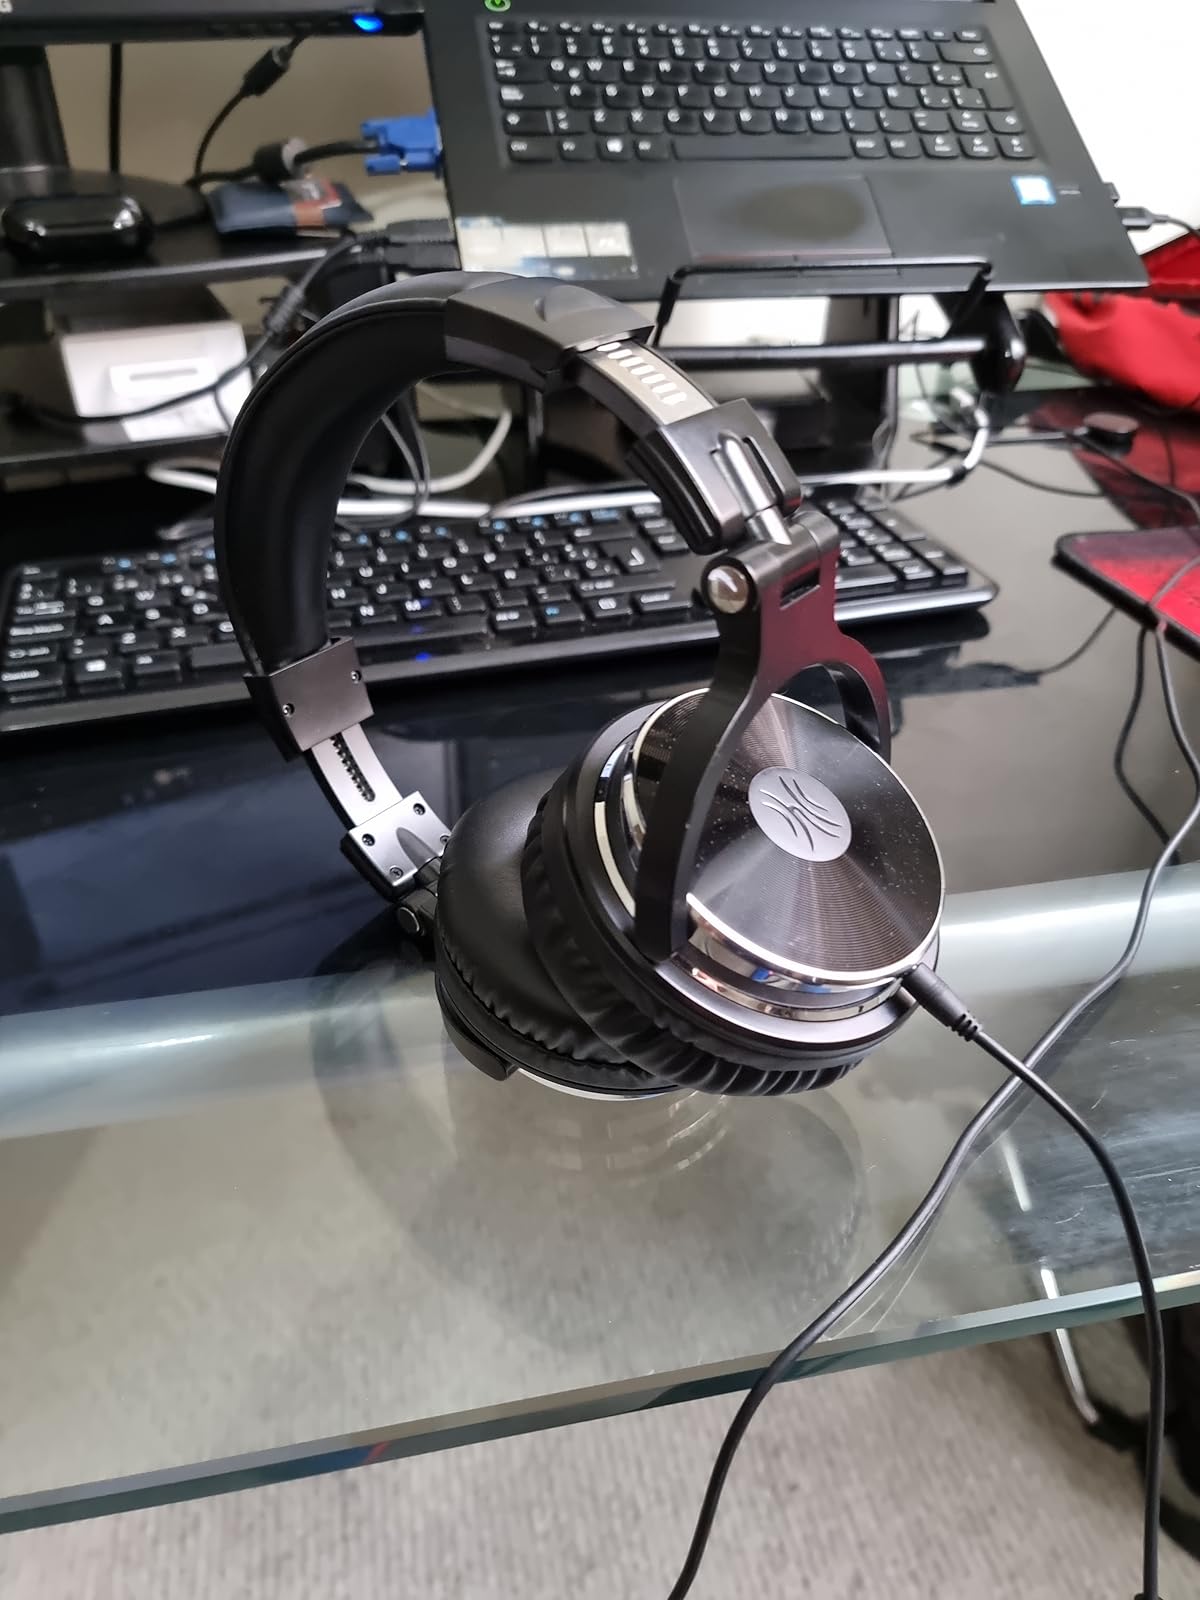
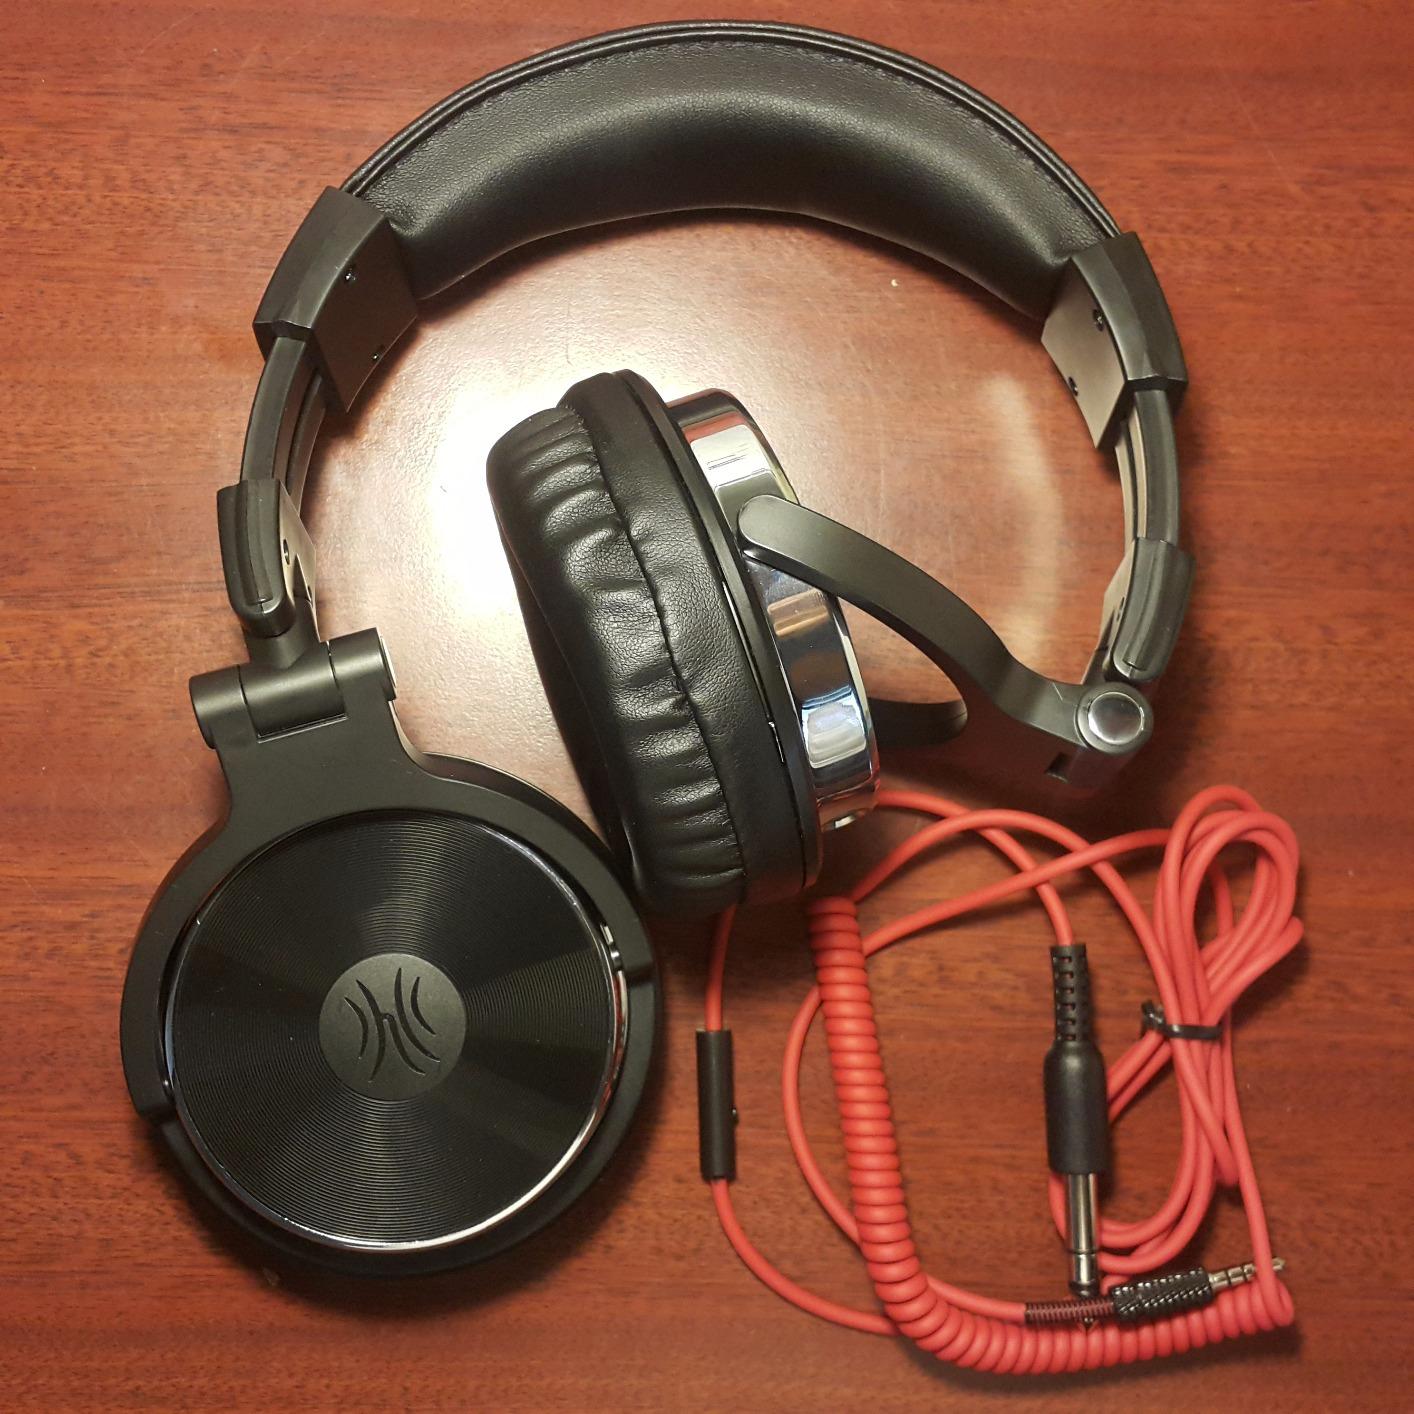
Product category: headphones
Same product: yes